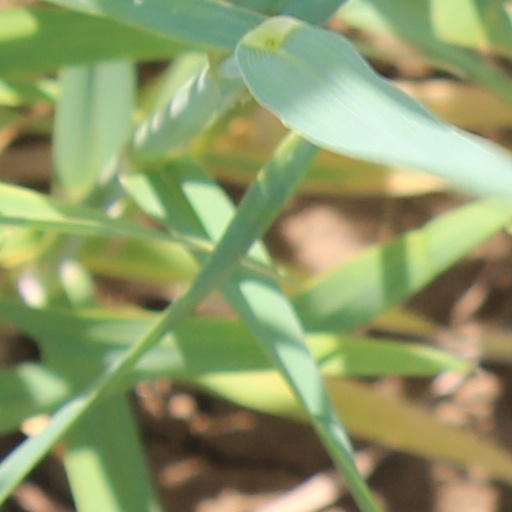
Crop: wheat